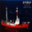
Label: ship